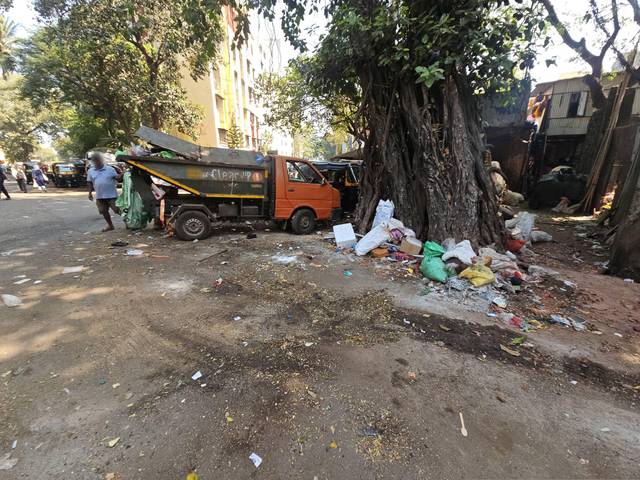
Region: India
Coordinates: 19.079, 72.852